Pornography

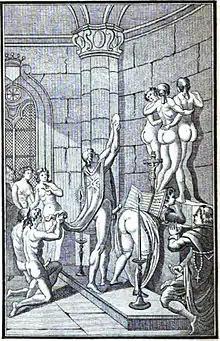
An engraving of monks indulging in orgy. From the French novel "Justine" (1791). Pornography during the French Revolution became a medium for protest against the authorities.

At around the same time, erotic graphic art that began to be extensively produced in Paris came to be known in the Anglosphere as "French postcards". Enlightenment-era France had been noted by historians as the center of origin for modern-era pornography. The works of French pornography, which often concentrated on the education of an ingénue into libertine, dominated the sale of sexually explicit content. The French sought to interlace narratives of sexual pleasure with philosophical and anti-establishment basis. Political pornography began with the French Revolution (1789–99). Apart from the sexual component, pornography became a popular medium for protest against the social and political norms of the time. Pornography during this period was used to explore the ideas of sexual freedom for women and men, the various methods of contraception, and to expose the offenses of powerful royals and elites. The working and lower classes in France produced pornographic material en masse with themes of impotency, incest, and orgies that ridiculed the authority of the Church-State, aristocrats, priests,